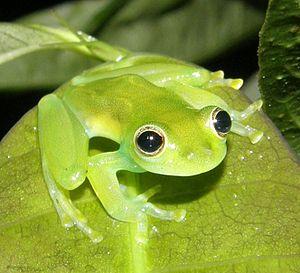
Teratohyla spinosa est une espèce d'amphibiens de la famille des Centrolenidae.
Les Centroleninae sont une sous-famille d'amphibiens de la famille des Centrolenidae.